La Romana, Dominican Republic

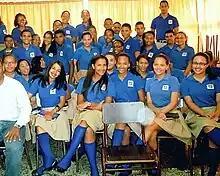
La Romana, Dominican Republic school students.

Altos de Chavón is a reconstruction of a 16th-century Mediterranean village located just minutes from La Romana.